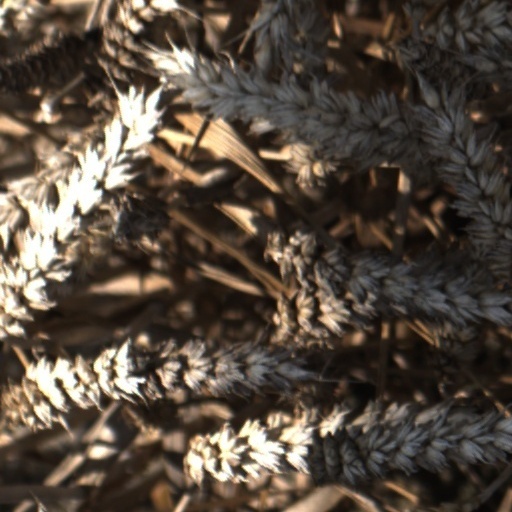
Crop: wheat